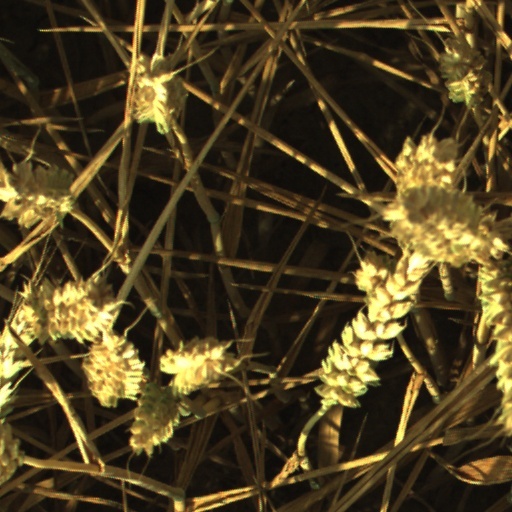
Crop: wheat